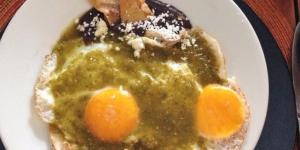
huevos tarascos